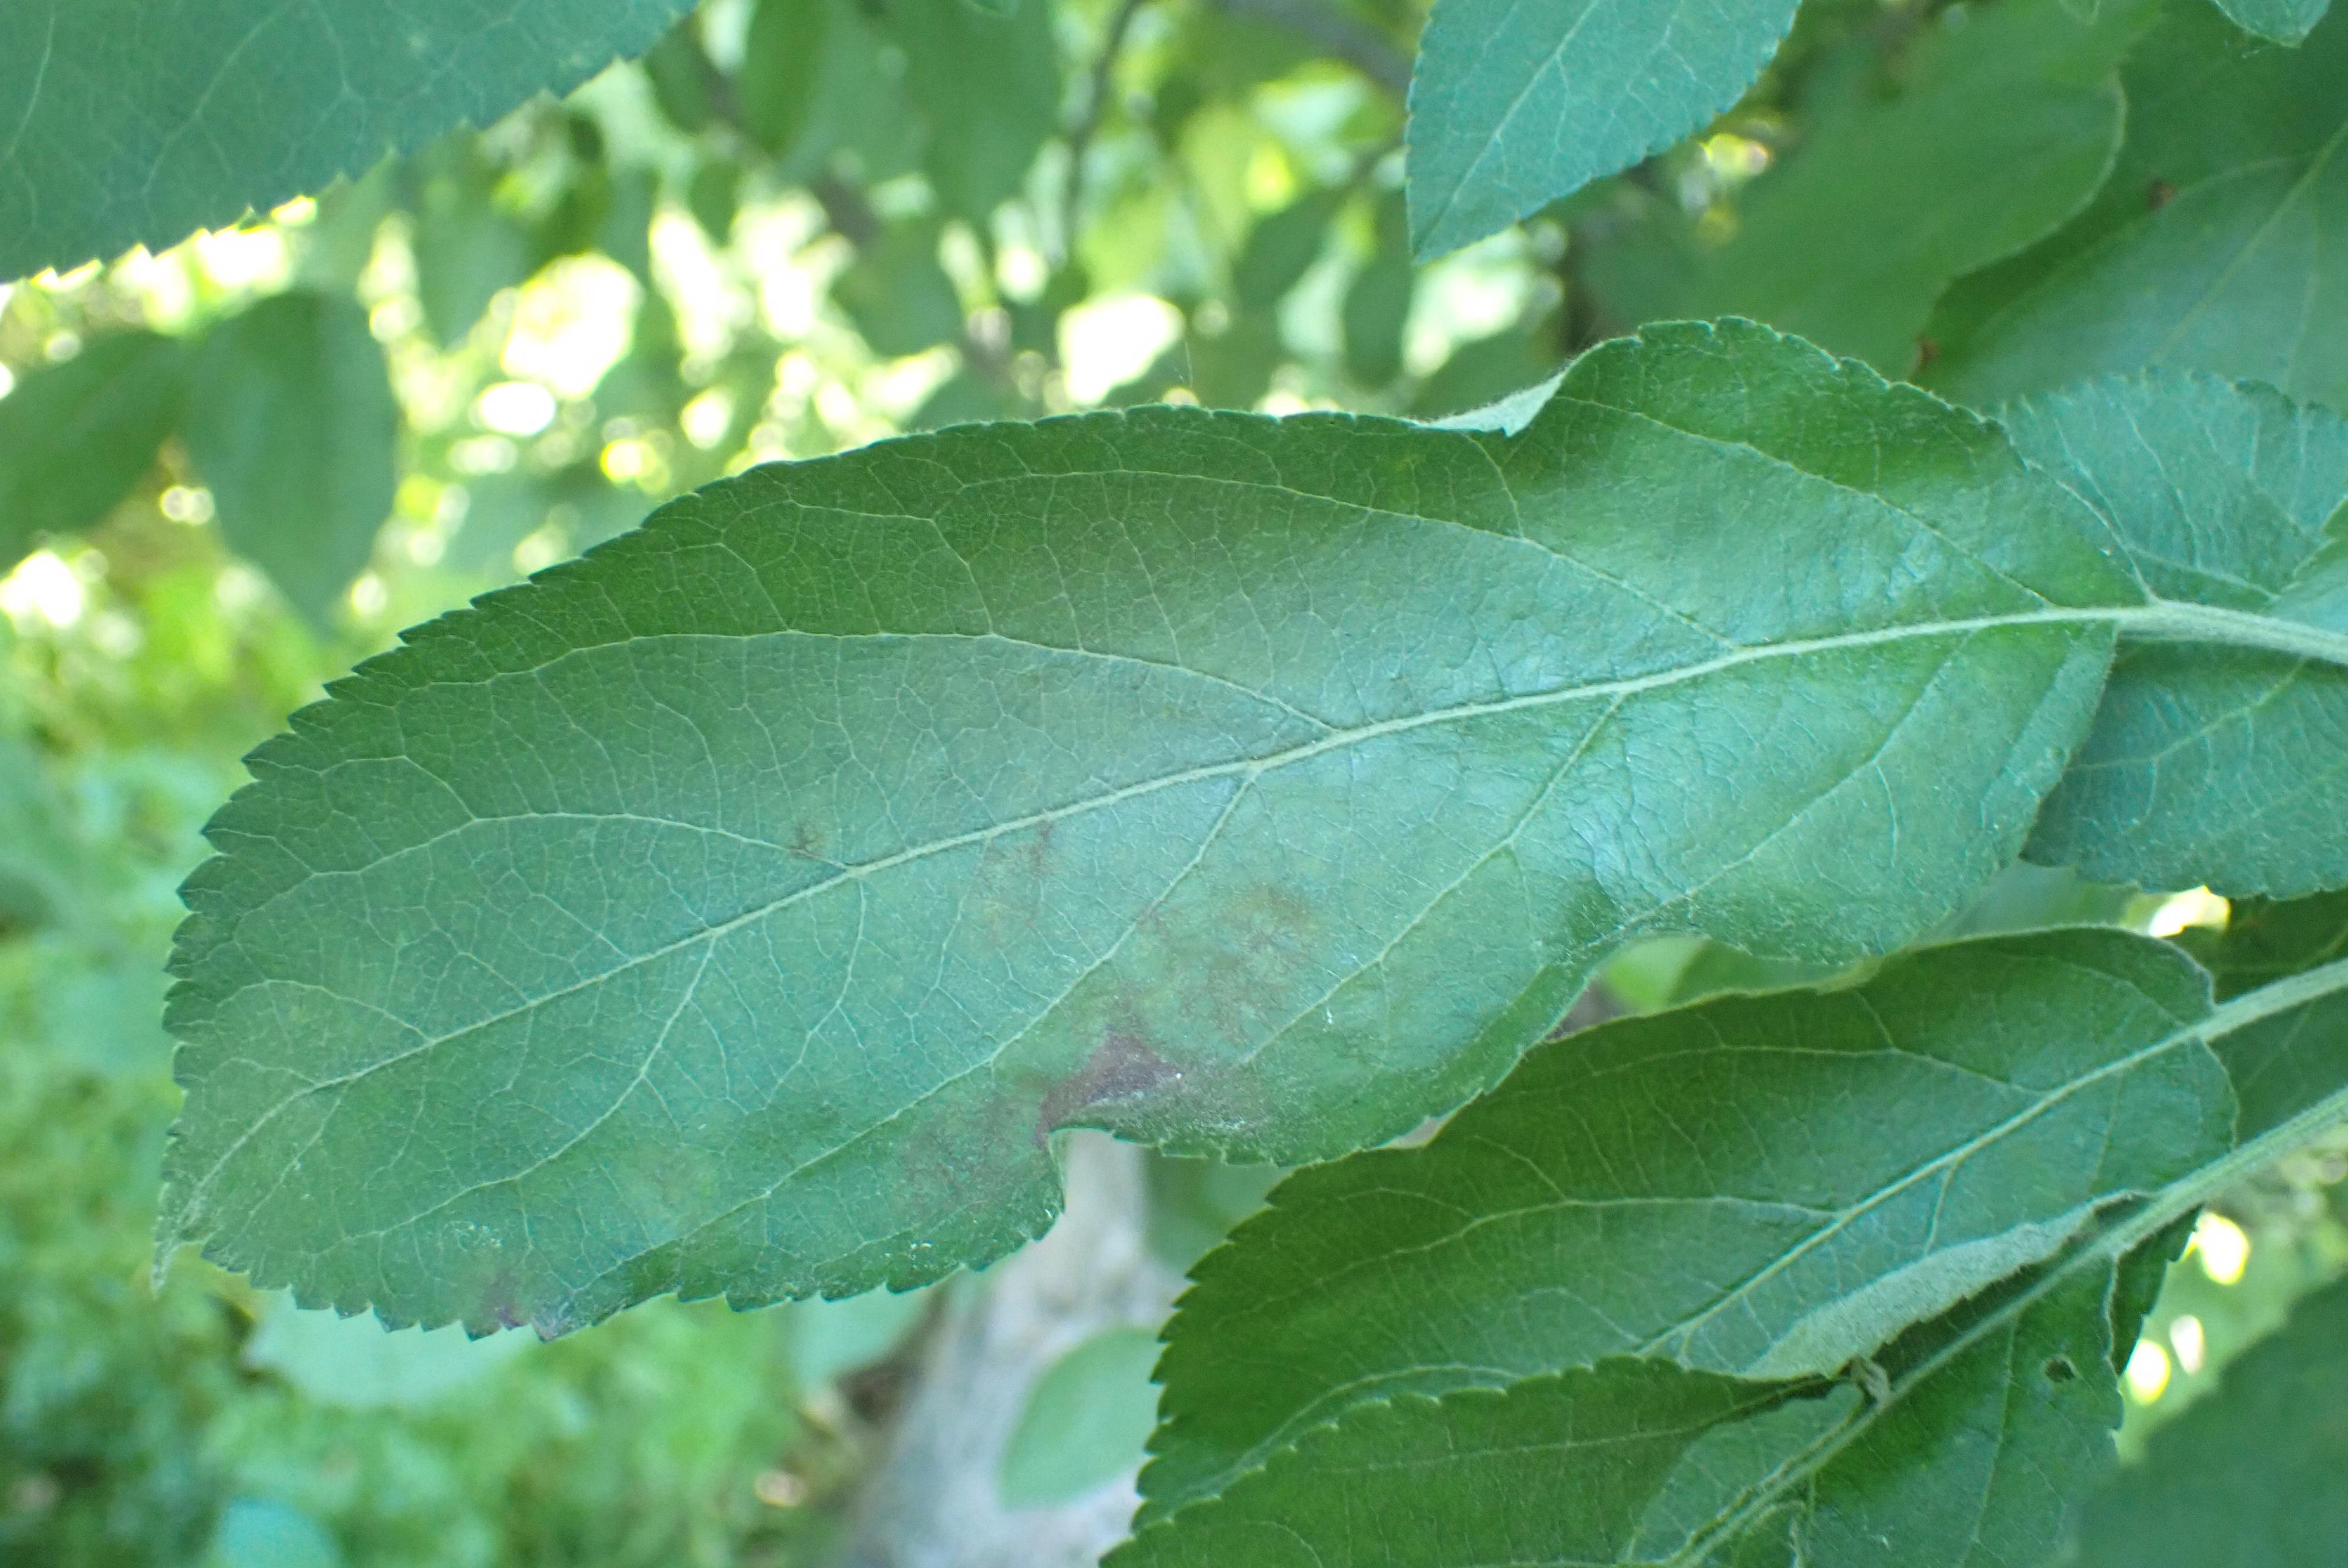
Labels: scab